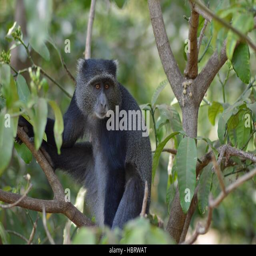
a black monkey of color a park